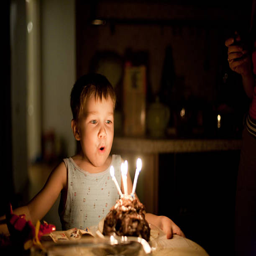
young boy celebrating his fourth birthday with a cake